List of battlecruisers of Japan

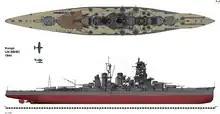
Artist's rendition of "Kongō" in its 1944 configuration

The four ships were the first battlecruisers ordered by the Imperial Japanese Navy. The four ships were authorised in 1910 as part of the Emergency Naval Expansion Bill, in response to the construction of HMS "Invincible" by the British Royal Navy. Designed by British naval architect George Thurston, the first ship of the class ("Kongō") was constructed in Britain by Vickers, with the remaining three built in Japan. They were armed with eight main guns, could sail at , and were considered to "outclass all other [contemporary] ships". "Kongō" was completed in August 1913, "Hiei" in August 1914, and "Haruna" and "Kirishima" in April 1915. The vessels saw minor patrol duty during the First World War.